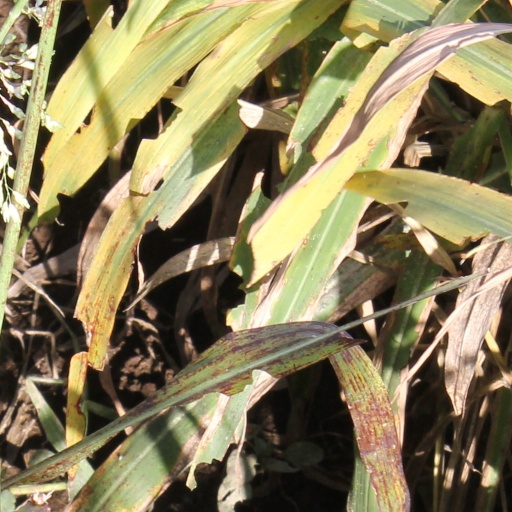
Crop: sorghum